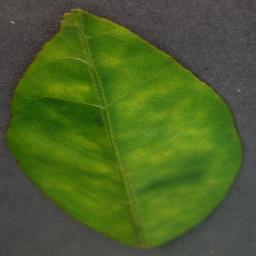
Label: Orange___Haunglongbing_(Citrus_greening)